Silly-le-Long

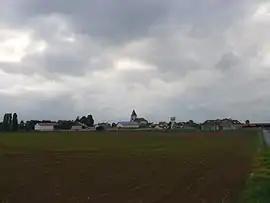
A general view of Silly-le-Long

Silly-le-Long is a commune in the Oise department in northern France.